Dunsterforce

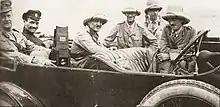

The commander of Dunsterforce, Major-General Lionel Dunsterville, had arrived in Baghdad from India, with his staff and the quota of officers and NCOs drawn from India and Mesopotamia on 18 January, carrying orders to proceed to Tiflis, as the British representative to the Trans-Caucasian Government. The MEF had occupied Baghdad since March 1917 and Marshall, who had taken over the MEF after Maude died in November 1917, sent parties forward to guard the section of the Persian road vacated by the Russian army. Marshall had severe doubts about Dunsterforce, calling it a "mad enterprise" concocted by the War Cabinet against an imagined threat, which would obstruct the main campaign in Mesopotamia. Dunsterville, on arrival at Baghdad, decided that due to the unsettled conditions in the region, he should confer urgently with the British representatives in Tiflis. On 27 January, Dunsterville had set off with eleven officers, four NCOs, four batmen, two clerks and in Ford cars and vans, through the advanced parties of the MEF guarding the road.